Sanary-sur-Mer

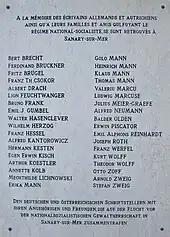
Plaque commemorating the German and Austrian exiles at the tourism office on the port

With the rise of Nazism in the early 1930s, a great number of German writers and intellectuals left Germany and settled here: the playwright Bertold Brecht, Egon Erwin Kisch, Thomas Mann, Ludwig Marcuse, Joseph Roth, Franz Werfel and his wife Alma Mahler widow of Gustav Mahler at Le Moulin Gris (near the Chapelle Notre-Dame-de-Pitié), Lion Feuchtwanger at Villa Lazare then at Villa Valmer, and Arnold Zweig. Patronised by Jean Cocteau and his coterie, Sanary had already drawn Aldous Huxley, who wrote Brave New World at Villa Huley, and his wife, Maria; they attracted other English visitors, such as D. H. Lawrence and his wife, Frieda; Julian Huxley and his wife, Juliette; and others.